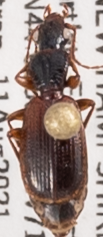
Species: Cymindis neglecta
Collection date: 2021-08-11
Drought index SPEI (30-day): -0.064
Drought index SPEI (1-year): -1.01
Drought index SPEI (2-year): -0.492